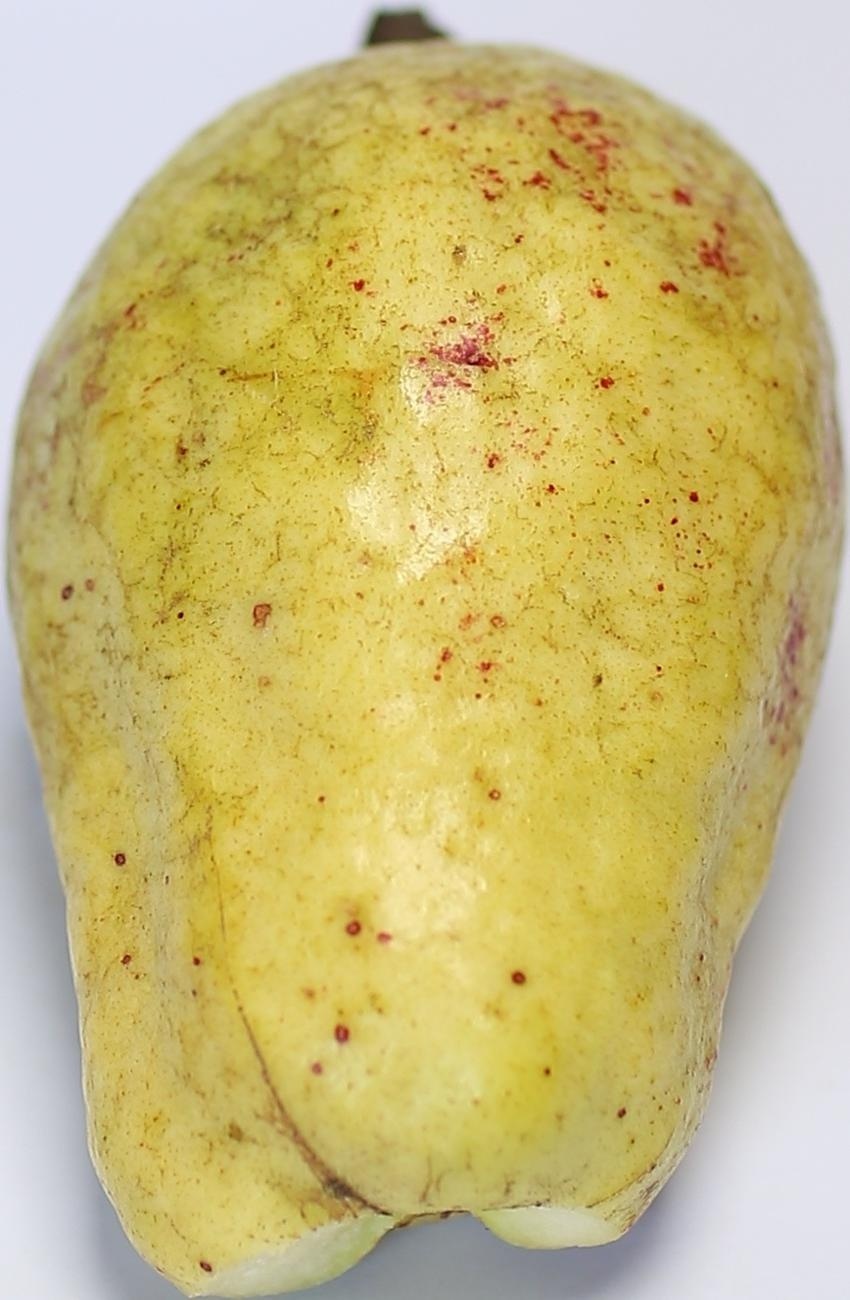
Maturity: ripe
Variety: thadhrami